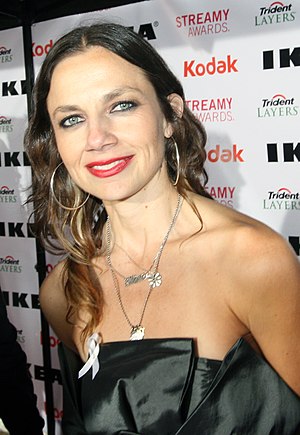
Justine Bateman
Justine Tanya Bateman er en amerikansk skuespillerinde, forfatter og producer. Hun er bedst kendt for sin faste rolle som Mallory Keaton i den amerikanske sitcom Blomsterbørns børn. Hun kører i øjeblikket et produktions- og konsulfirma ve navn SECTION 5.